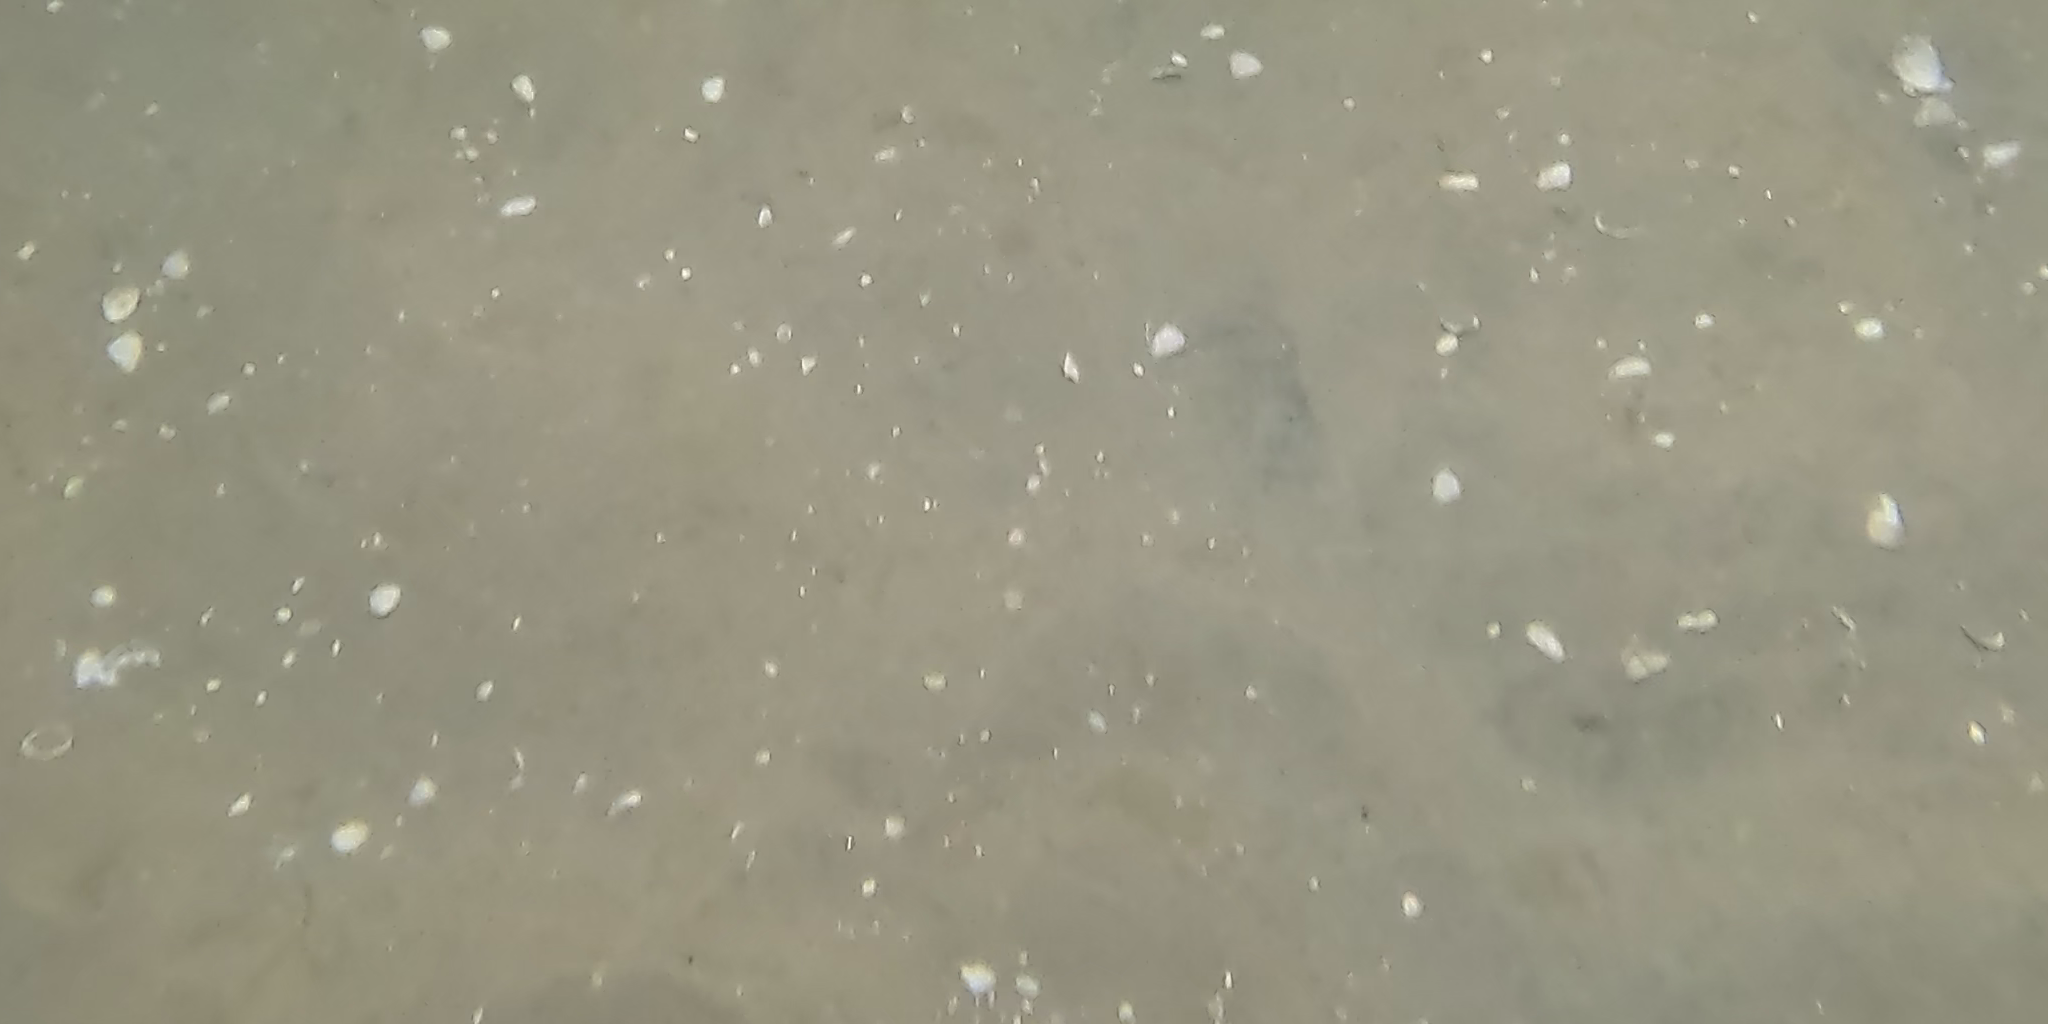
Seabed habitat: sand